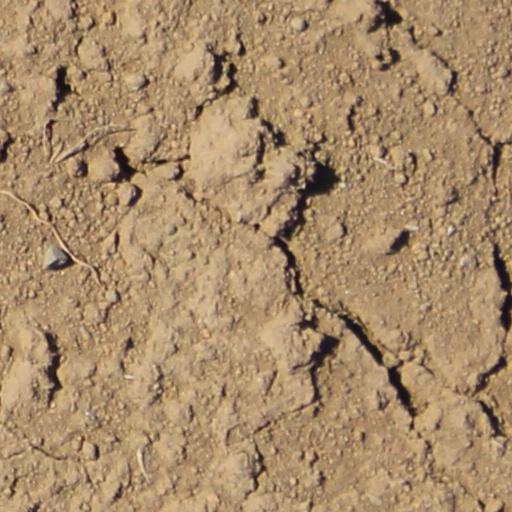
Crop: wheat